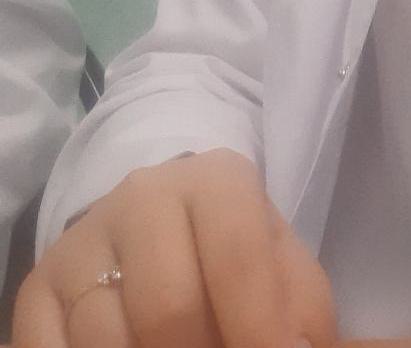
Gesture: no_gesture